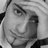
Emotion: neutral